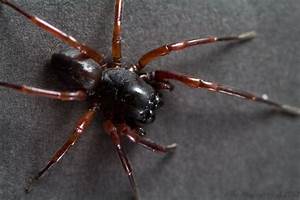
Label: ragno